Lions' Den (militant group)

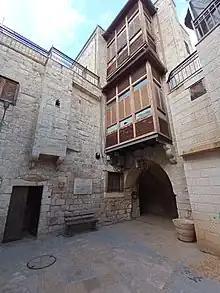
The headquarters, in the Old City of Nablus, of the Lions' Den (militant group)

Lions' Den grew out of the related Nablus Brigade. Ibrahim al-Nabulsi was a co-founder of both groups. Lions' Den was first identified by Palestinian media in August 2022, when it claimed responsibility for an attack on IDF soldiers in Rujeib, West Bank. The group then held a rally in Nablus in September, honouring two Palestinian Islamic Jihad members who had been killed in July. The same month, Israeli police said that they had foiled a plan by the group to carry out a large-scale attack in southern Tel Aviv, and arrested a suspect trying to enter the city carrying two pipe bombs and a submachine gun.